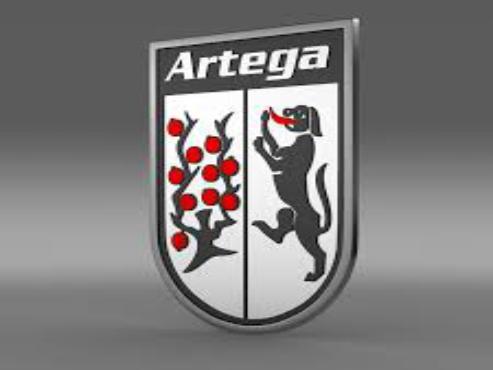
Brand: artega
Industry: Transportation